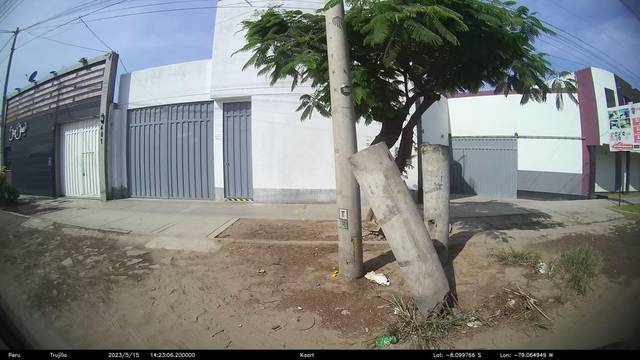
Region: Peru
Coordinates: -8.1, -79.065